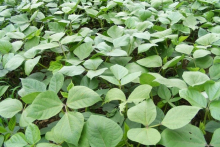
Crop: unknown
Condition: bean